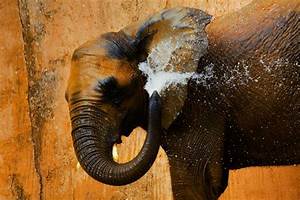
Label: elefante